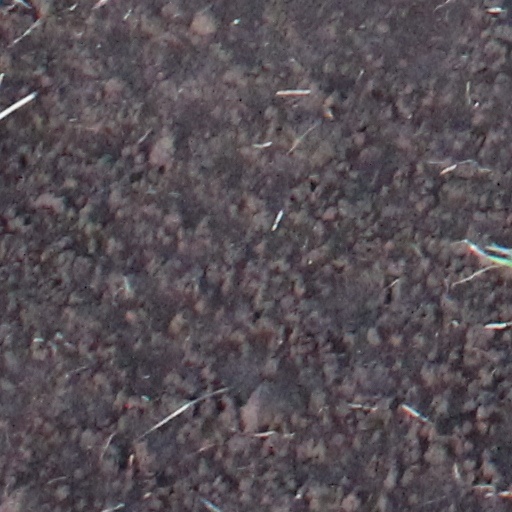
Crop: wheat